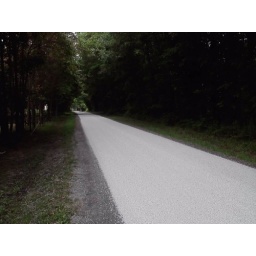
our road in front of our house